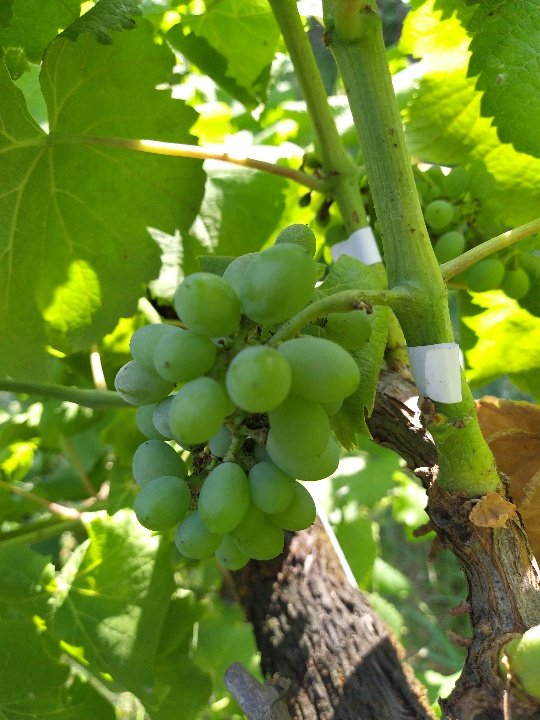
Berries visible: 25
Grape clusters: 1